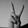
ASL letter: V